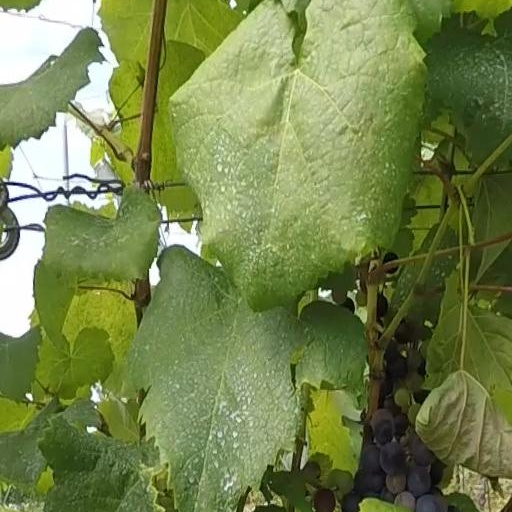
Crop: grape